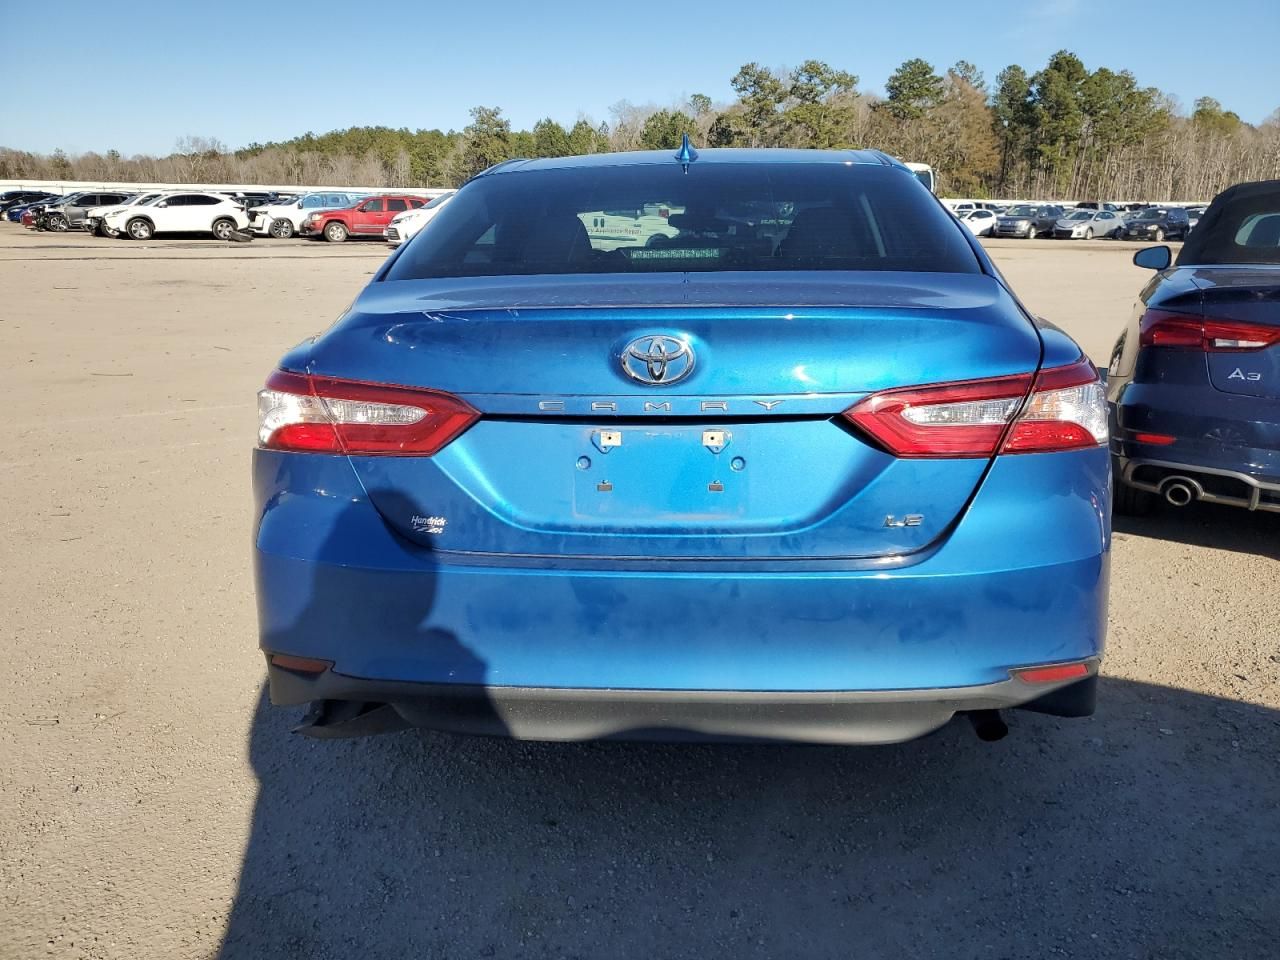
Aucun dommage détecté.
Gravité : aucun